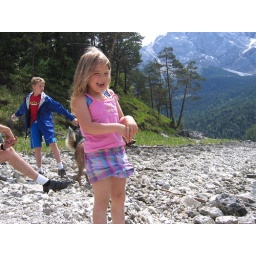
She was having a good time throwing big rocks in the lake and getting splashed.